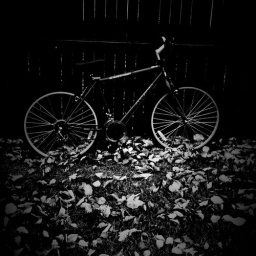
A bike against the fence